Which point is corresponding to the reference point?
Reference image:
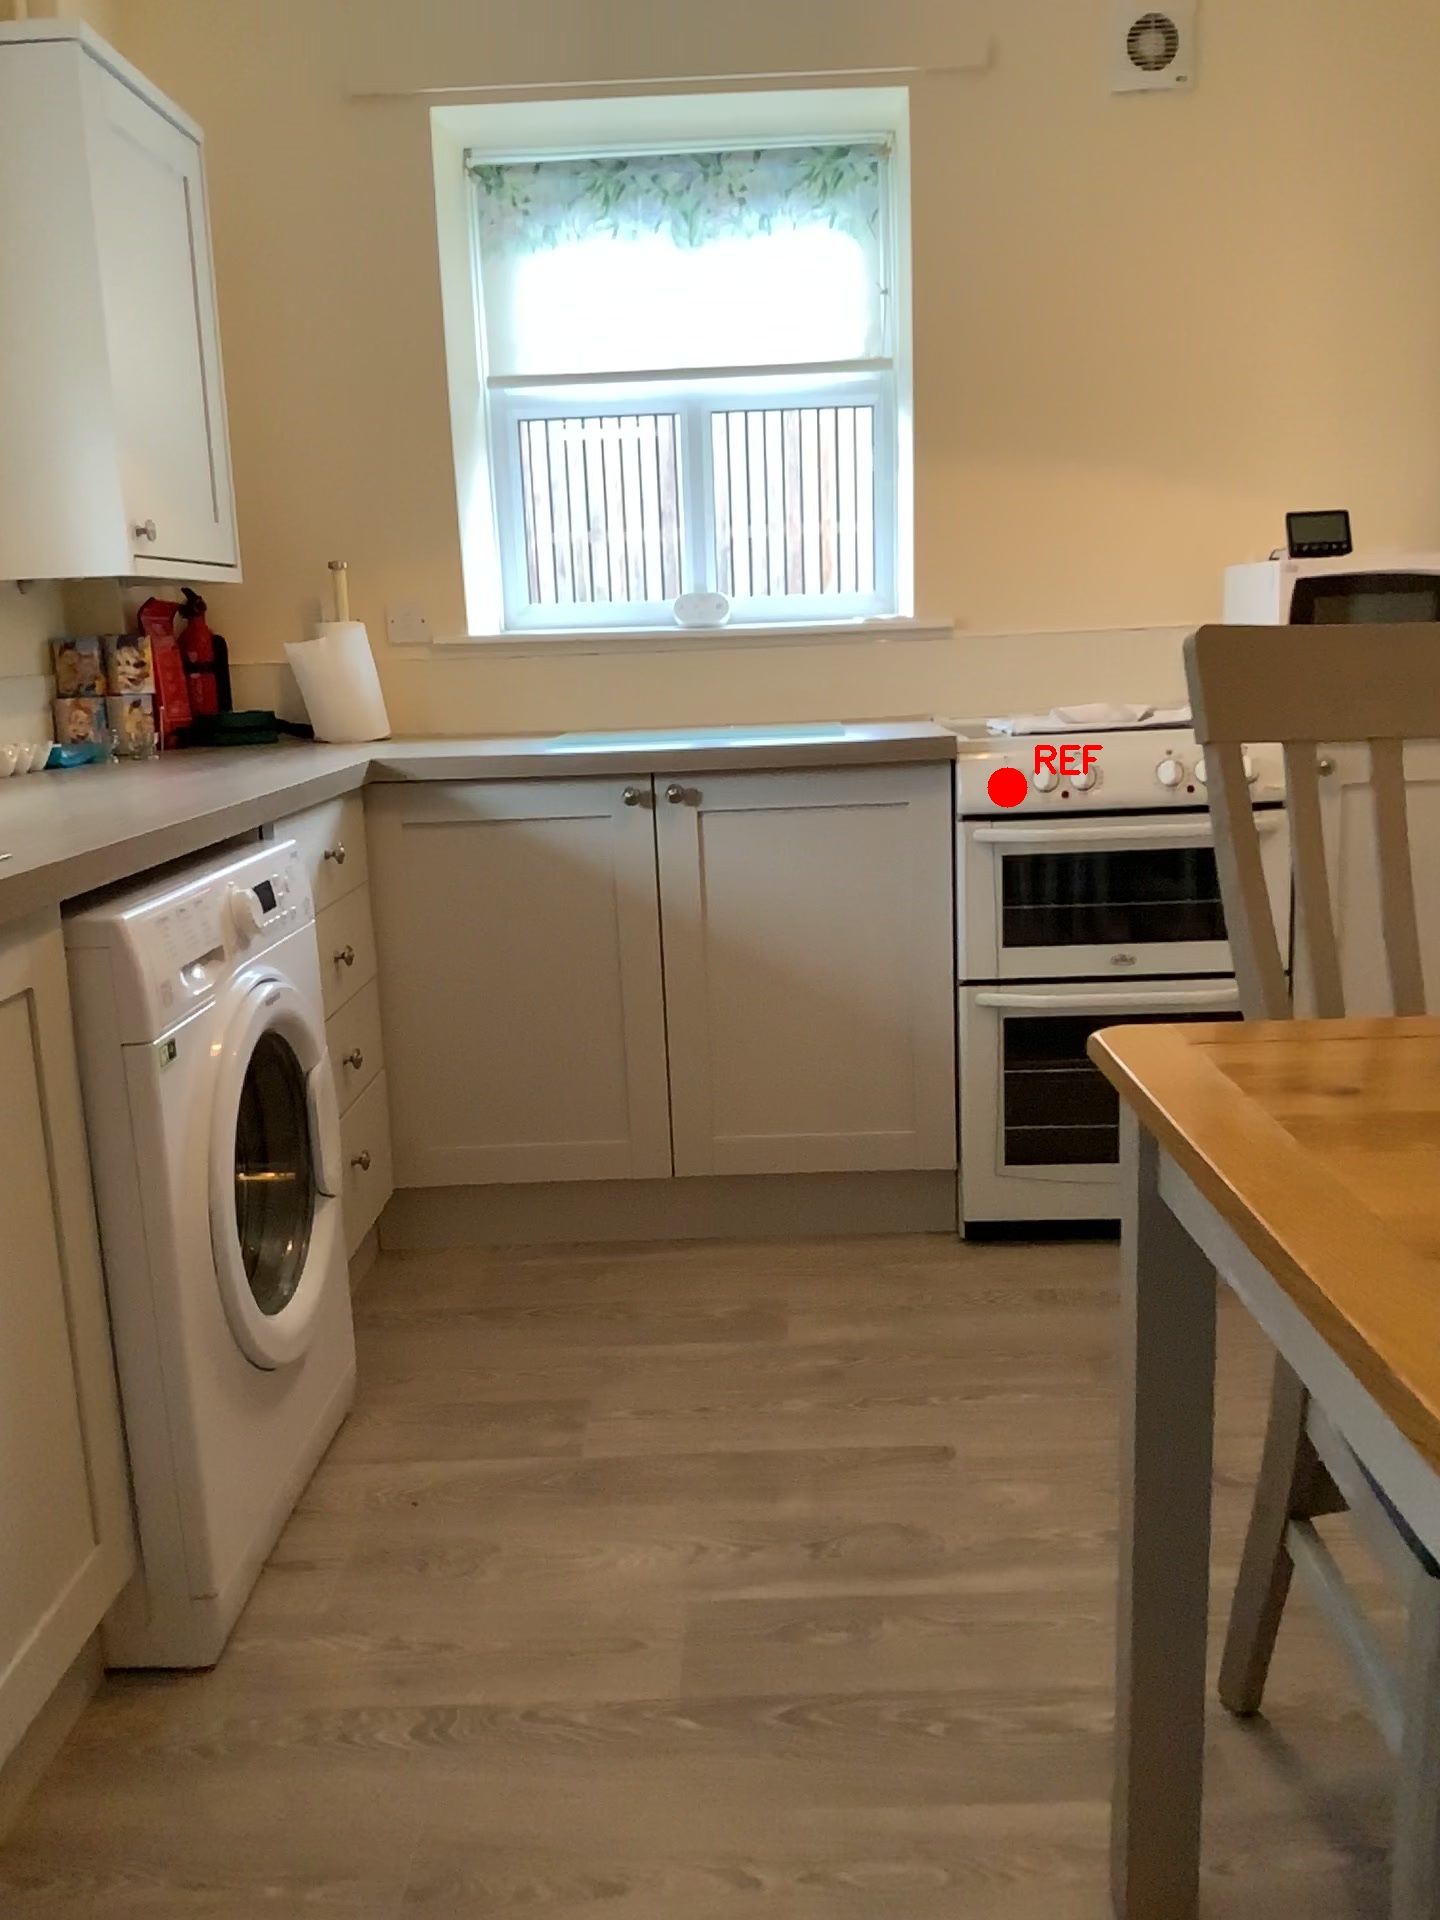
Option image:
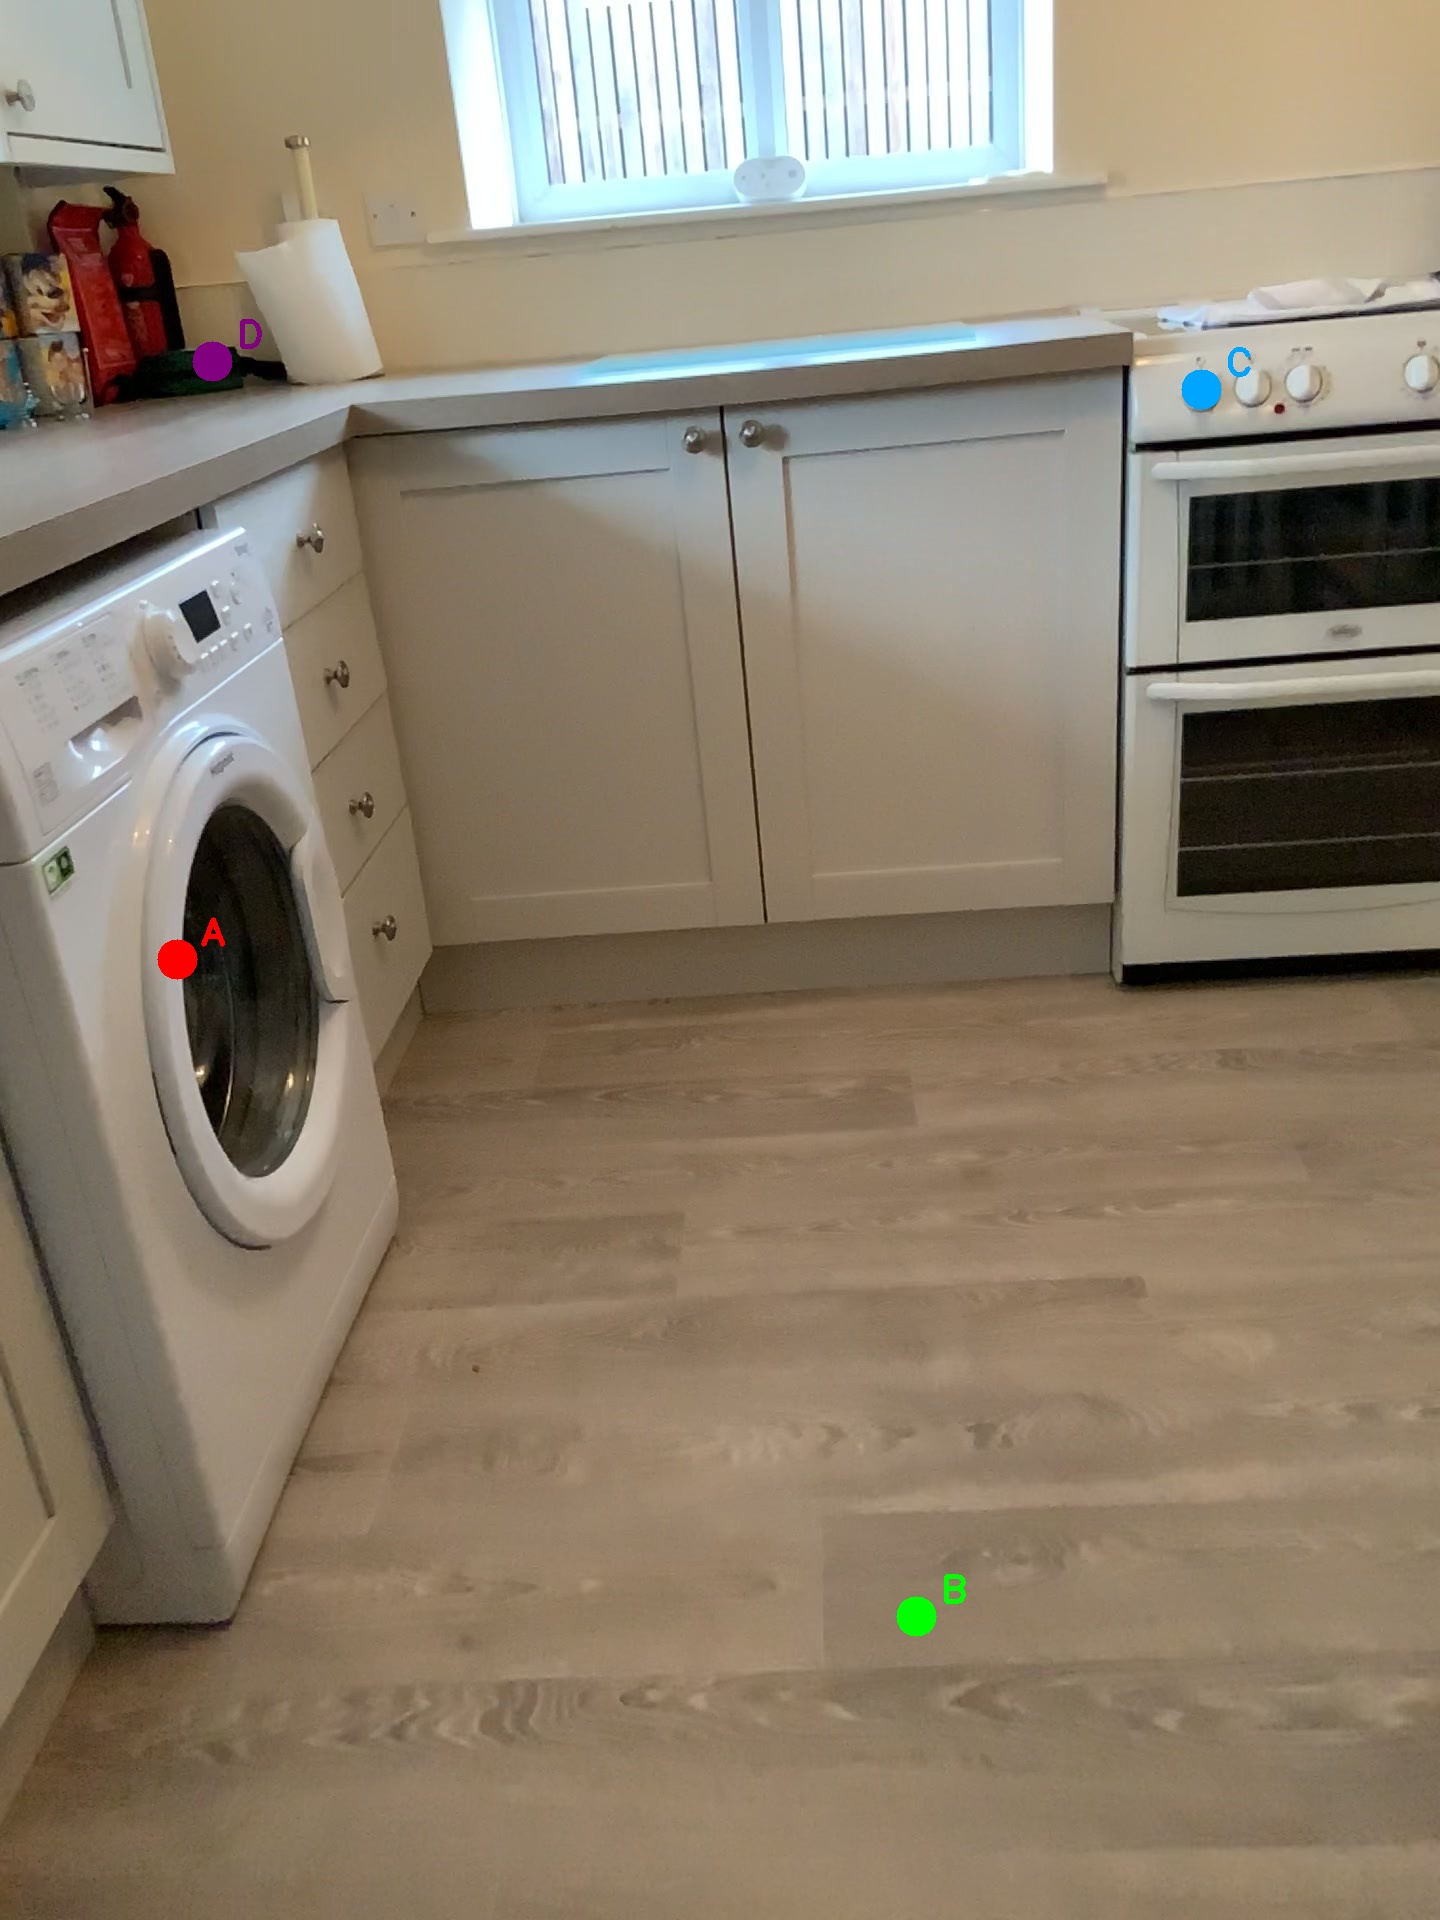
Choices:
Point A
Point B
Point C
Point D
Answer: (C)